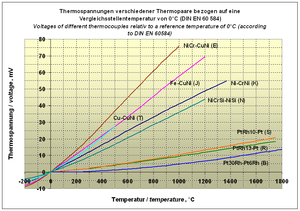
Un thermocouple, ou couple thermoélectrique, est, en physique, un couple de matériaux dont l'effet Seebeck, découvert en 1821 par le physicien allemand Thomas Johann Seebeck, est utilisé pour la mesure de la température. Ils sont bon marché et permettent la mesure dans une grande gamme de températures. La principale limite est la précision obtenue. Il est relativement difficile d'obtenir des mesures avec une incertitude inférieure à 0,1 °C.